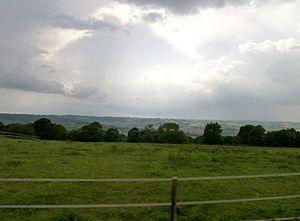
Paysage depuis Arricau-Bordes